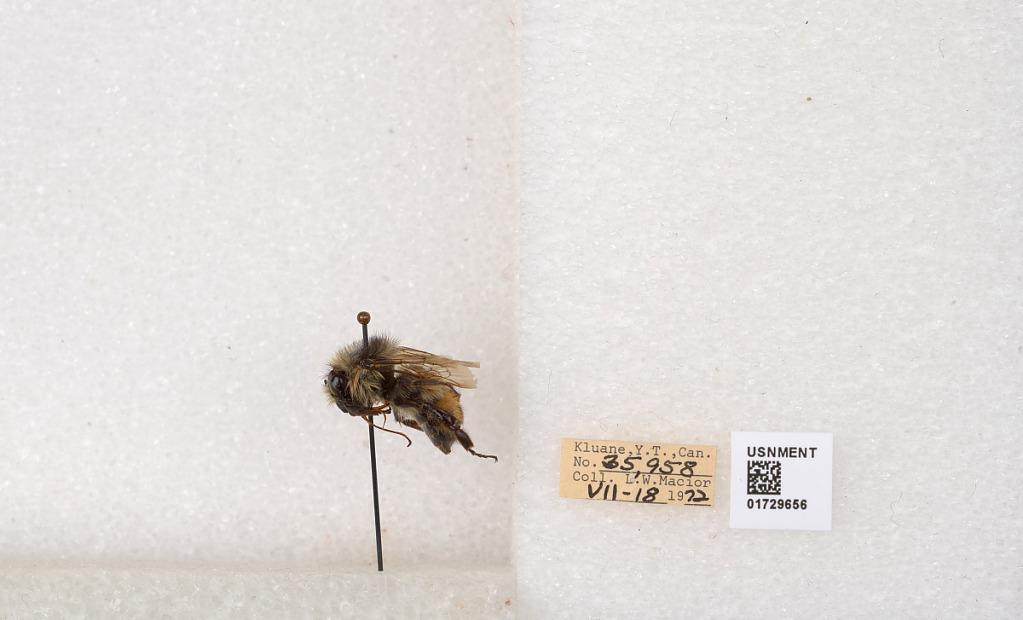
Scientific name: Bombus flavifrons Cresson
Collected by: L. Macior
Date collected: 1972-7-18
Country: Canada
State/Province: Yukon Territory
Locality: Kluane National Park and Reserve
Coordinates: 60.7493, -139.504